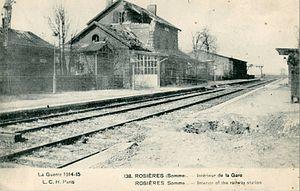
Carte postale ancienne éditée par LCH à Paris, N°338La Guerre 1914-1915
La gare de Rosières est une gare ferroviaire française de la ligne d'Amiens à Laon, située à proximité du village centre sur le territoire de la commune de Rosières-en-Santerre, dans le département de la Somme, en région Hauts-de-France.
Rosières-en-Santerre est une commune française située dans le département de la Somme en région Hauts-de-France.